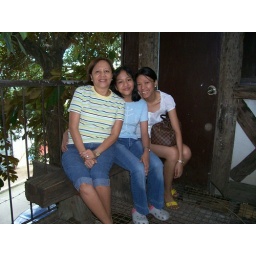
wearing my yellow shoes for the third day in a row... they are soo comfortable... i love them... =)